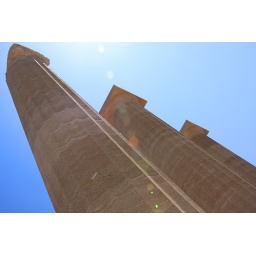
Colonne a Lindos colonna controsole diagonale cielo blu Columns in Lindos column controsole diagonal blue sky